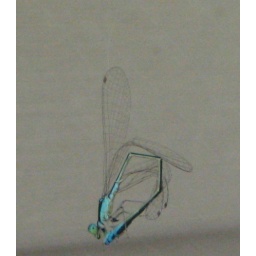
This poor neon green and turquoise flying insect was caught in the spider web on the corner of our house.